The Ardor

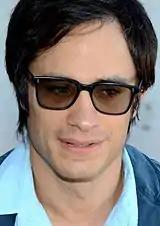
Gael García Bernal at the photocall of film at 2014 Cannes Film Festival.

The film received mixed to negative reviews from critics, upon its premiere at Cannes. David Rooney of "The Hollywood Reporter" gave the film a mixed and said that "Despite the fiery passion implicit in its title, this rumble in the jungle lacks heat." In his review for "Variety", Peter Debruge said that "Fendrik’s unusual genre exercise builds in arduous slow-motion toward a thrilling grindhouse climax, but lacks the hair-raising tension a more unsettling sound mix could create — though a slash-and-burn re-edit."